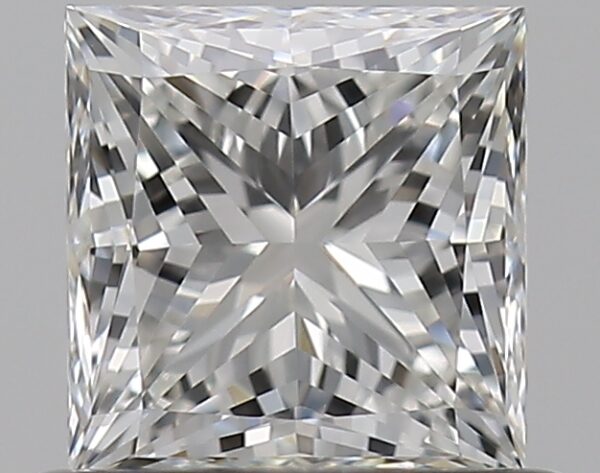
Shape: princess
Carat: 0.7
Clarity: IF
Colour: H
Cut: VG
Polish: EX
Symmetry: VG
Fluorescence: N
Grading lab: GIA
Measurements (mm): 4.8 x 4.67 x 3.47